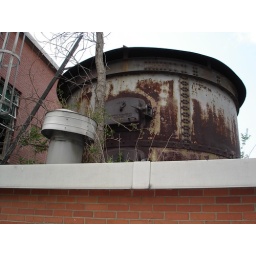
That's the bottom of the old smoke stack. It extends through the roof of the building into the water in the other pictures.